Church of St. Lambertus, Immerath

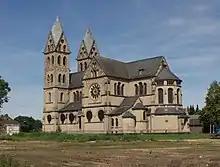
The church in 2017 before its demolition

The Church of St. Lambertus, known locally as the Immerather Dom (meaning "Cathedral of Immerath"), was a Roman Catholic parish church in the village of , Erkelenz in North Rhine-Westphalia, Germany. A church dedicated to Saint Lambert of Maastricht had existed on the site since at least the 12th century, being rebuilt and enlarged a number of times before being demolished in 1888. It was replaced by Romanesque Revival church building, which was constructed between 1888 and 1891 to designs of Erasmus Schüller.